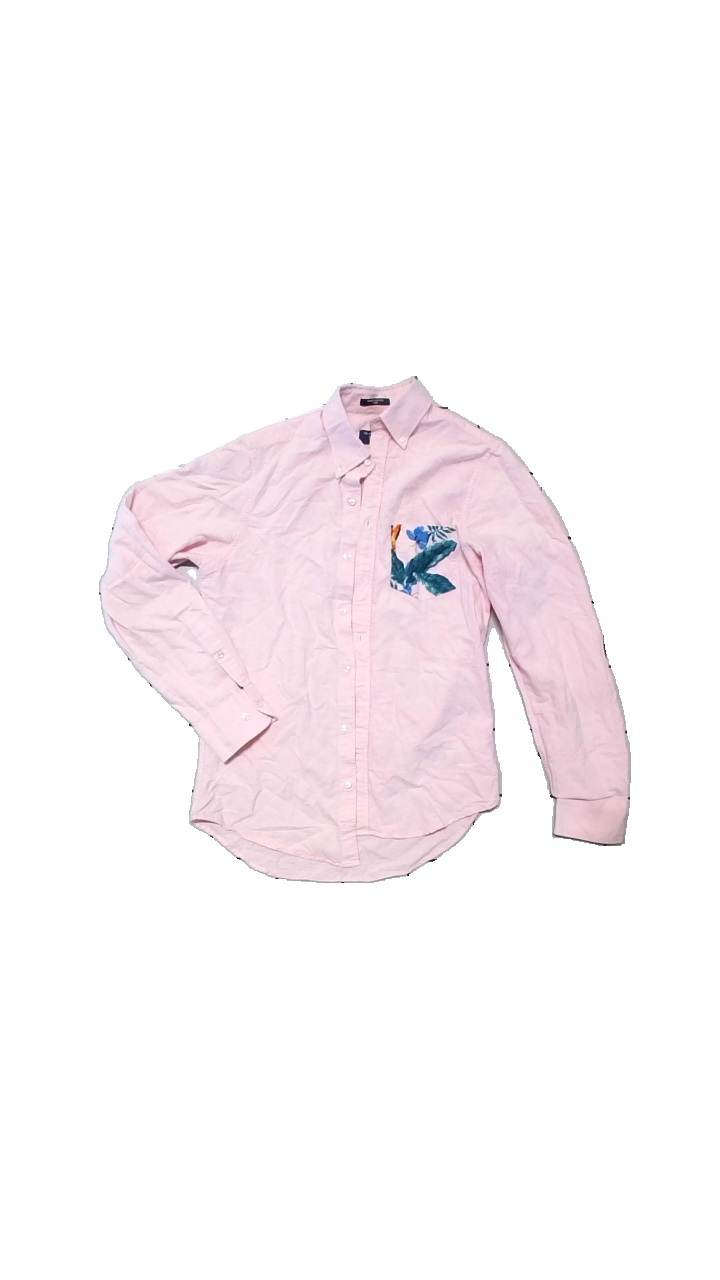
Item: Blouse (Ladies)
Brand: Gant
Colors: Pink, Green
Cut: Regular
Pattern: Floral print
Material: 100%Cotton
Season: All
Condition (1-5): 4
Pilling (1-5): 4
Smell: Minor
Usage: Reuse
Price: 150-250